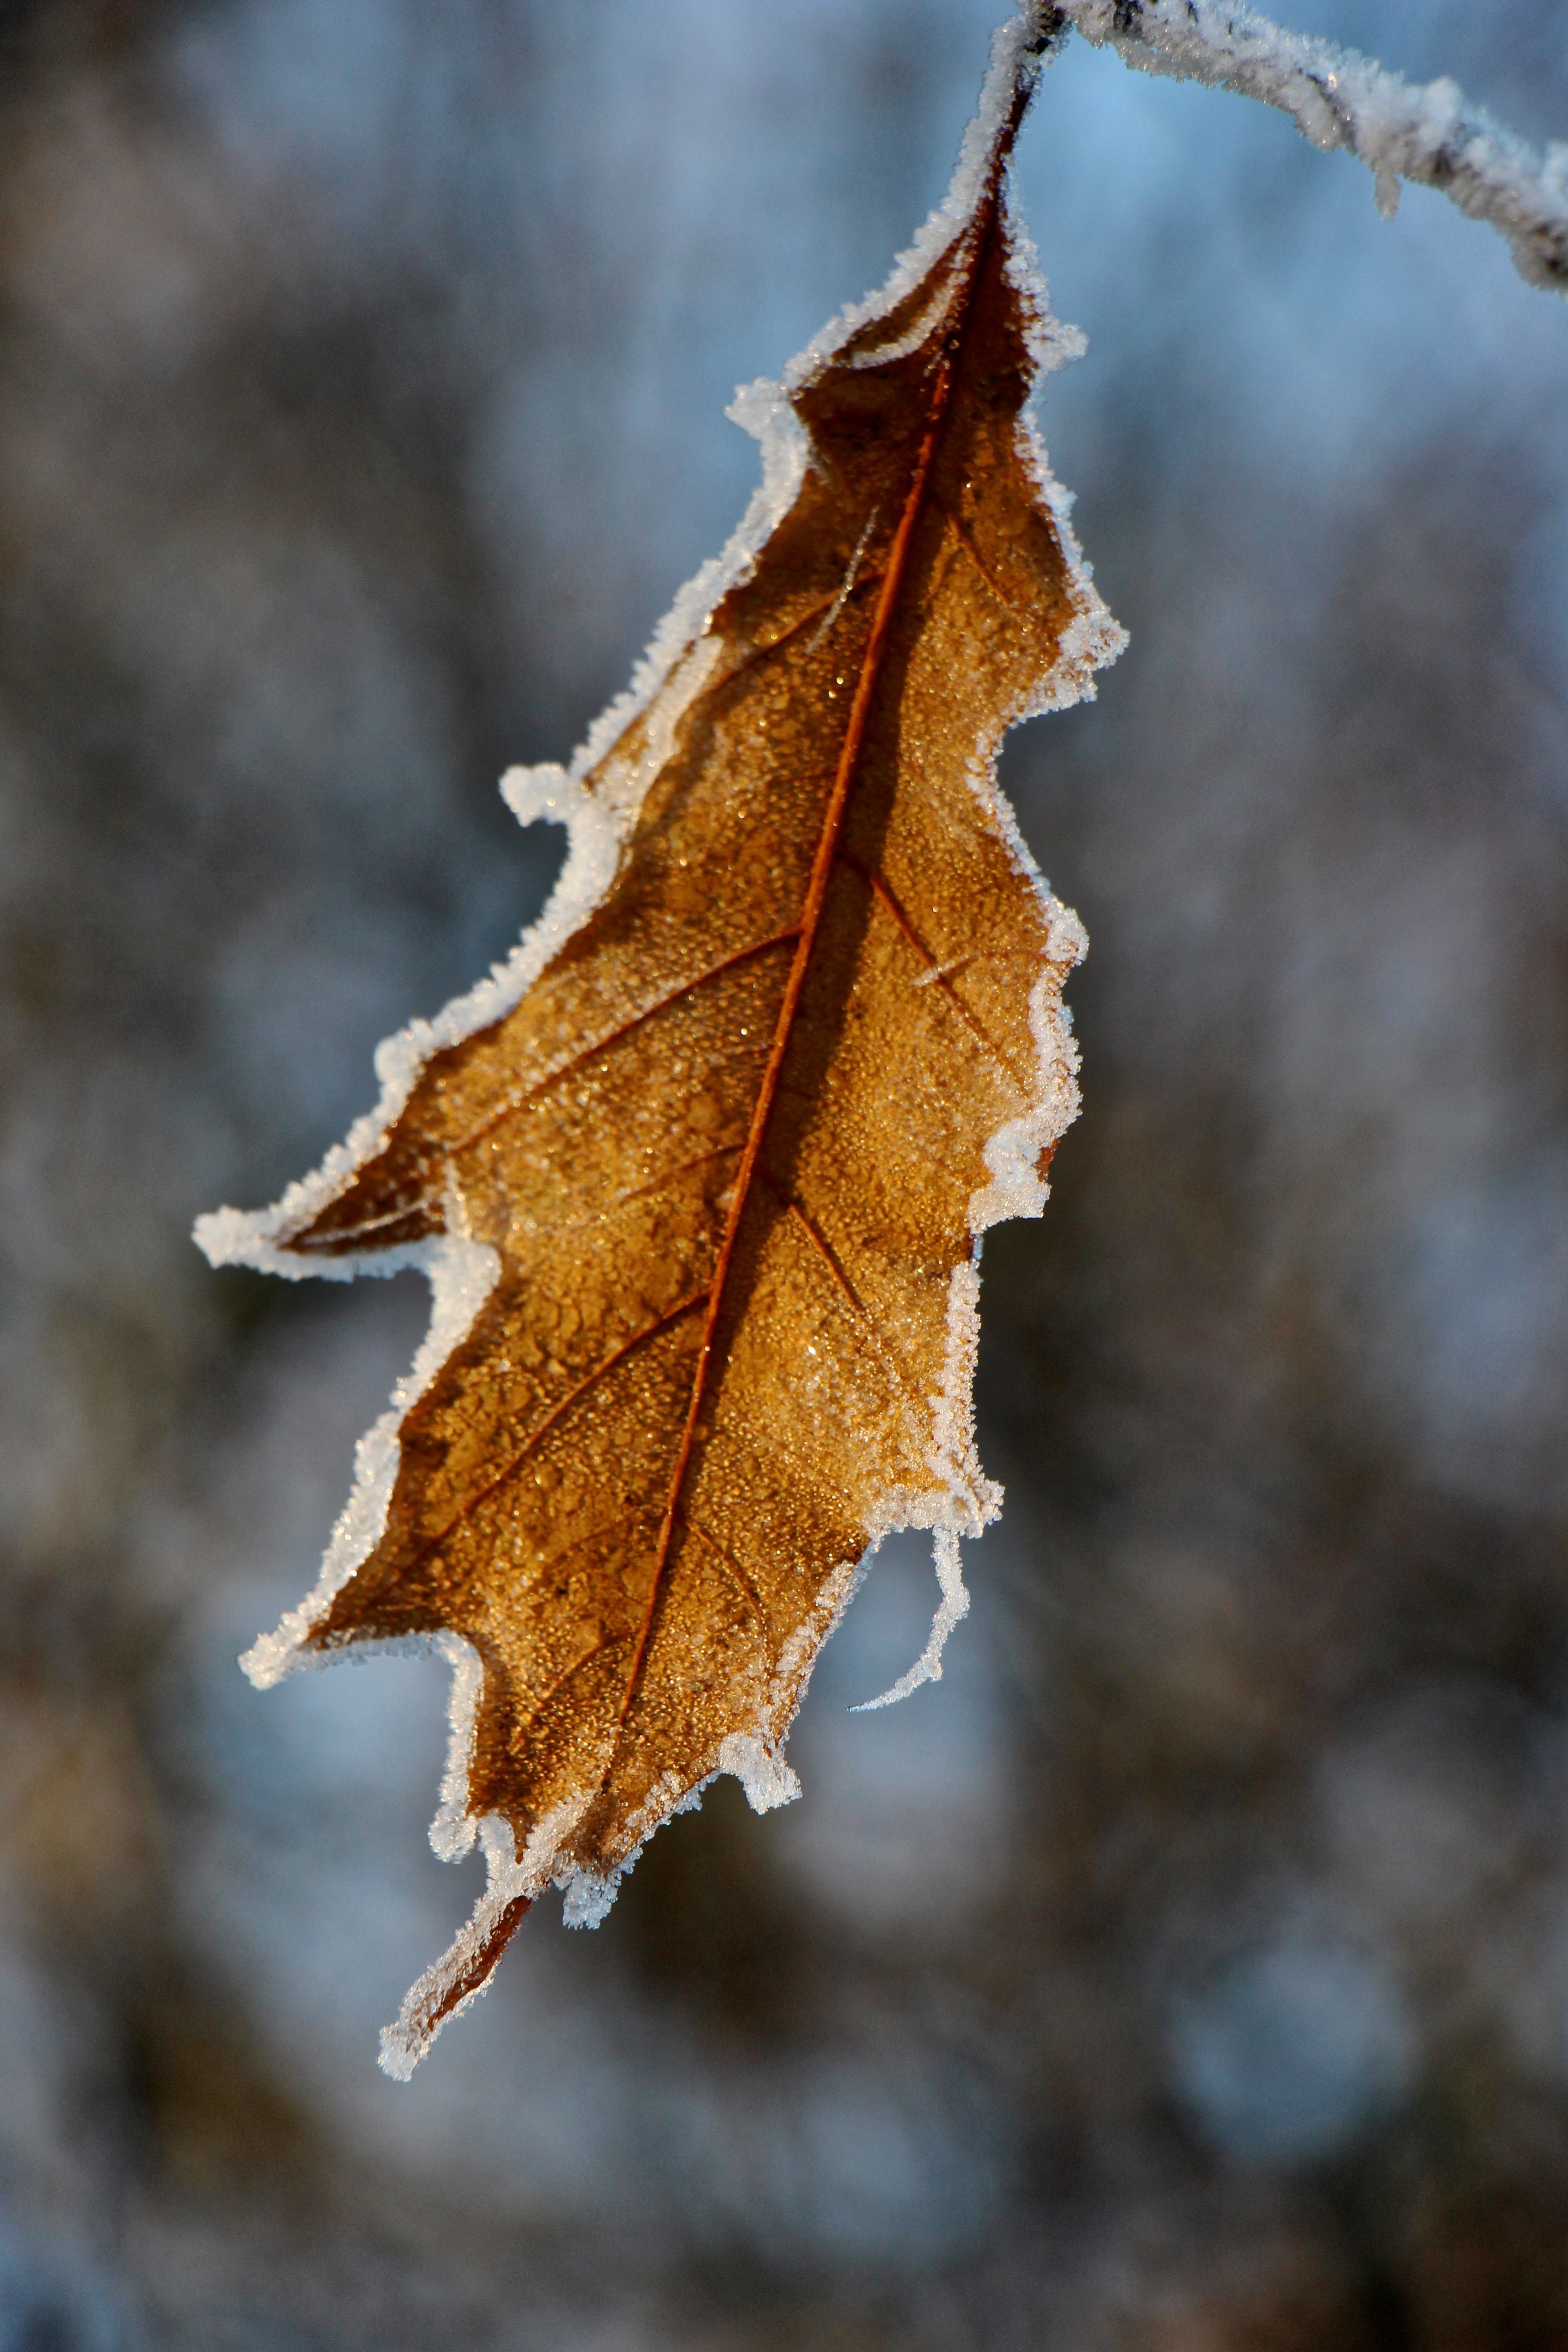
tree, nature, branch, winter, plant, sunlight, leaf, flower, frost, autumn, season, maple tree, twig, maple leaf, close up, winter magic, macro photography, flowering plant, plant stem, woody plant, land plant